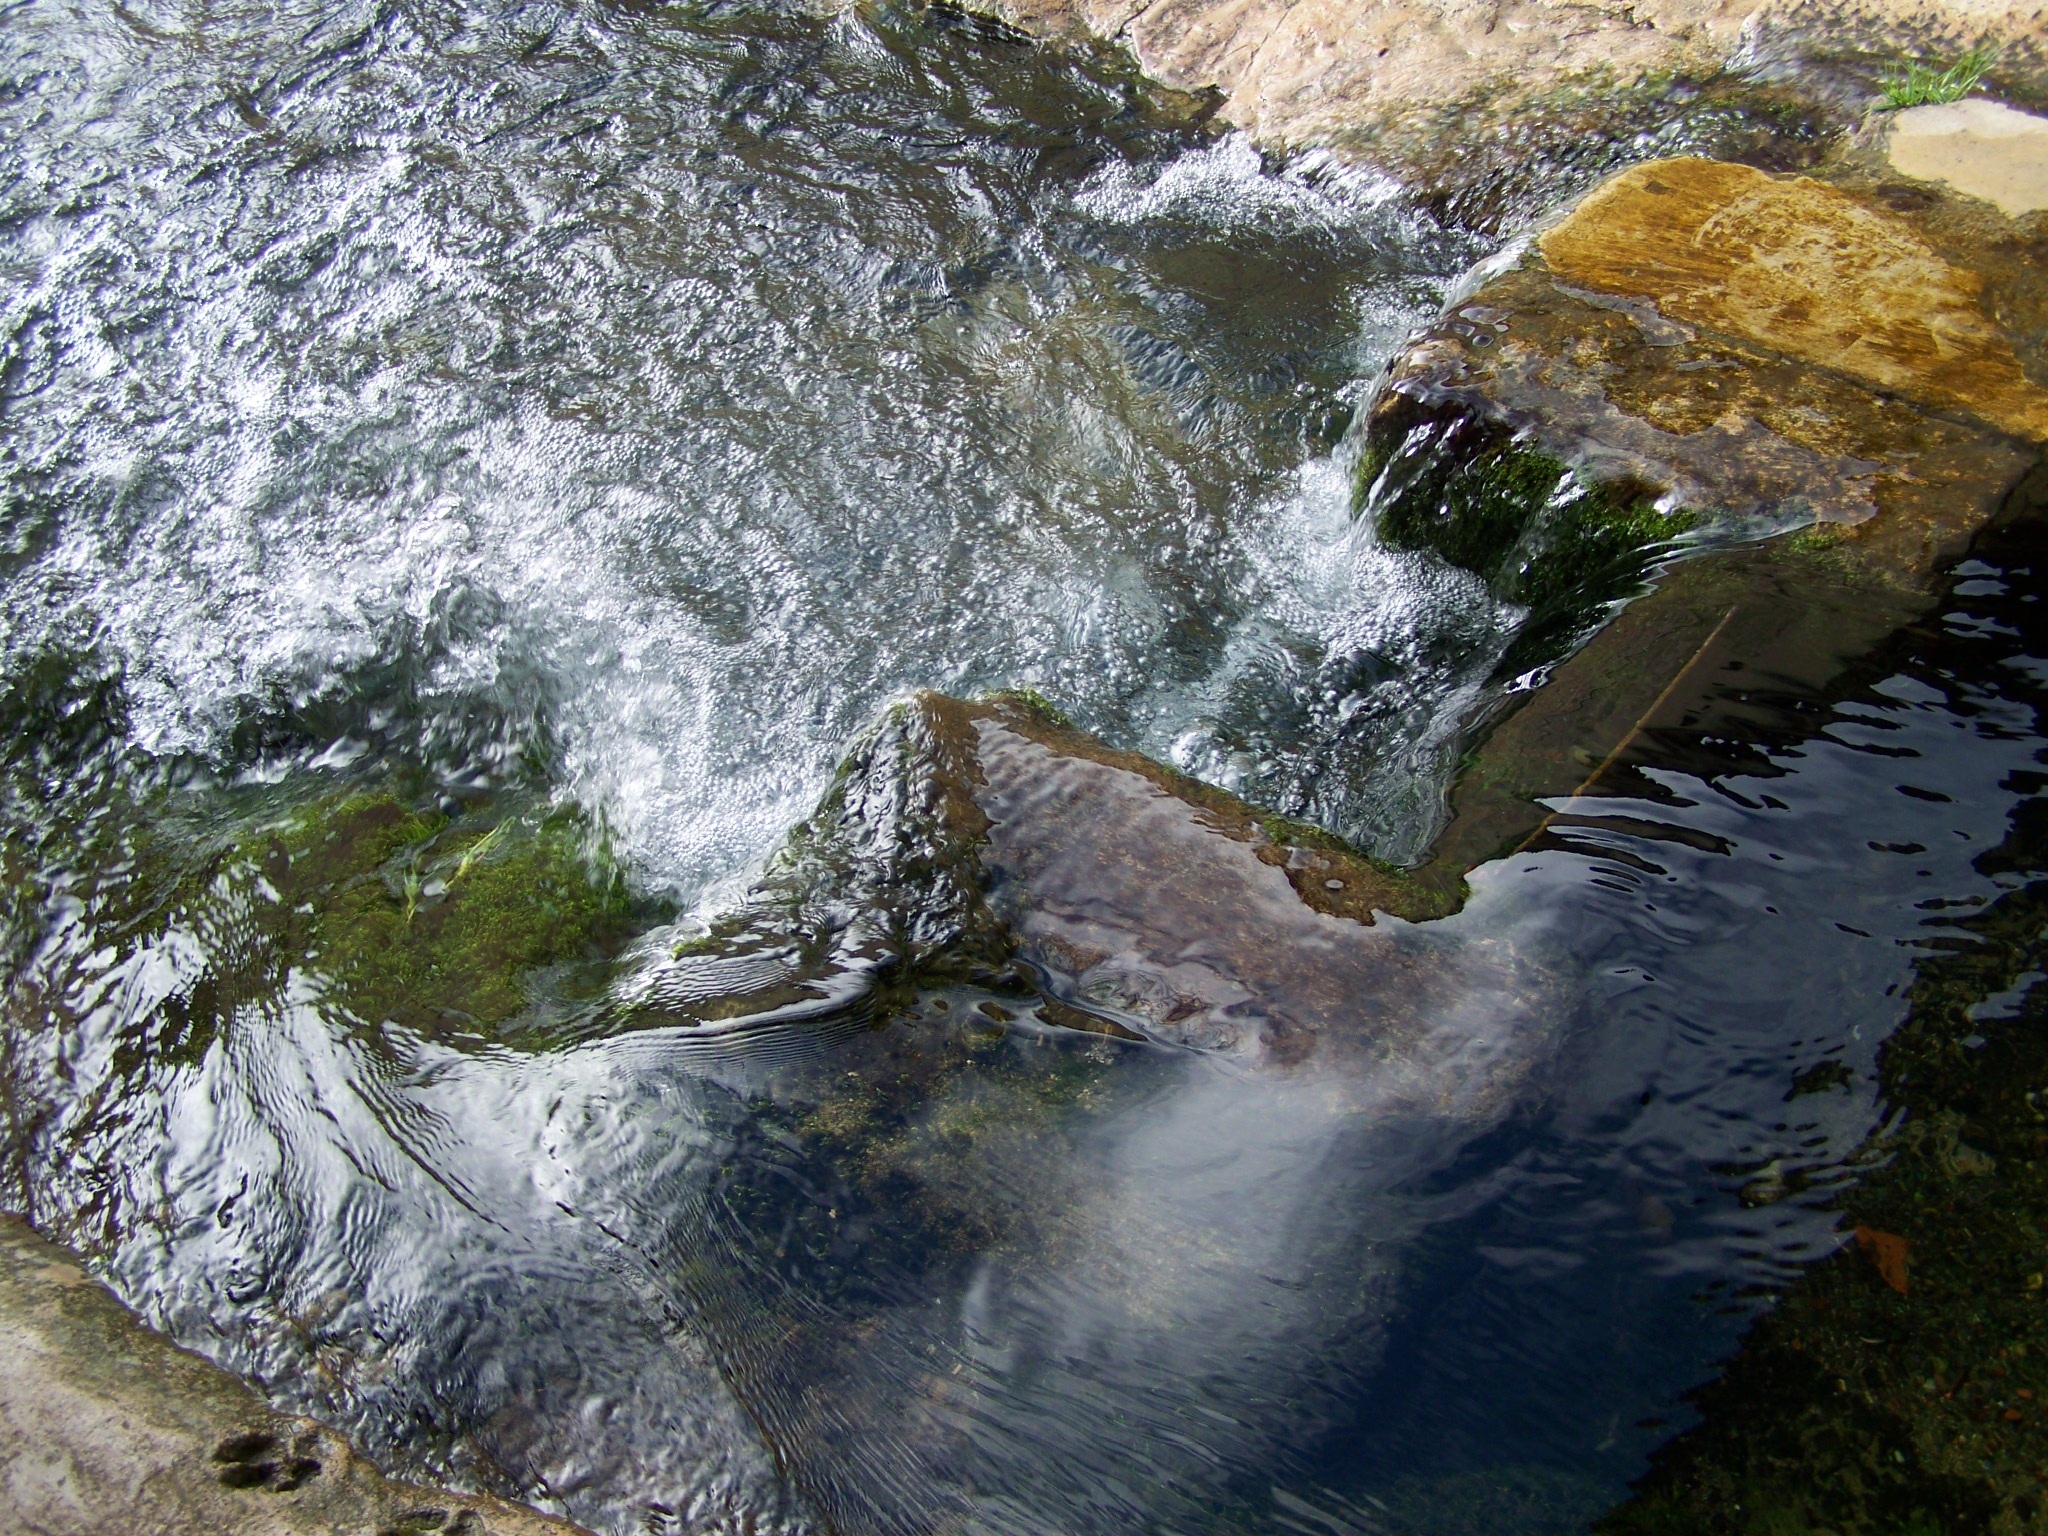
water, nature, rock, waterfall, wave, river, stream, rapid, body of water, monastery, romanesque, water feature, santo domingo de silos